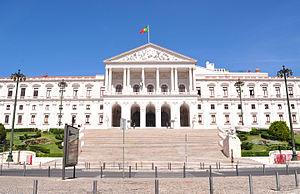
Le Palais de São Bento est le nom communément donné au bâtiment qui abrite l'Assemblée de la République portugaise, situé dans le centre ville de Lisbonne.
Lisbonne est la capitale et la plus grande ville du Portugal. Considérée comme une « ville mondiale » selon le classement 2010 du Réseau d’étude sur la mondialisation et les villes mondiales comme Taipei, Miami, Varsovie ou Munich, Lisbonne est également le chef-lieu du district de Lisbonne, du Grand Lisbonne et de la zone métropolitaine de Lisbonne. Ses habitants sont habituellement appelés Lisboètes, mais on rencontre aussi les termes Lisbonnin et Lisbonnais.